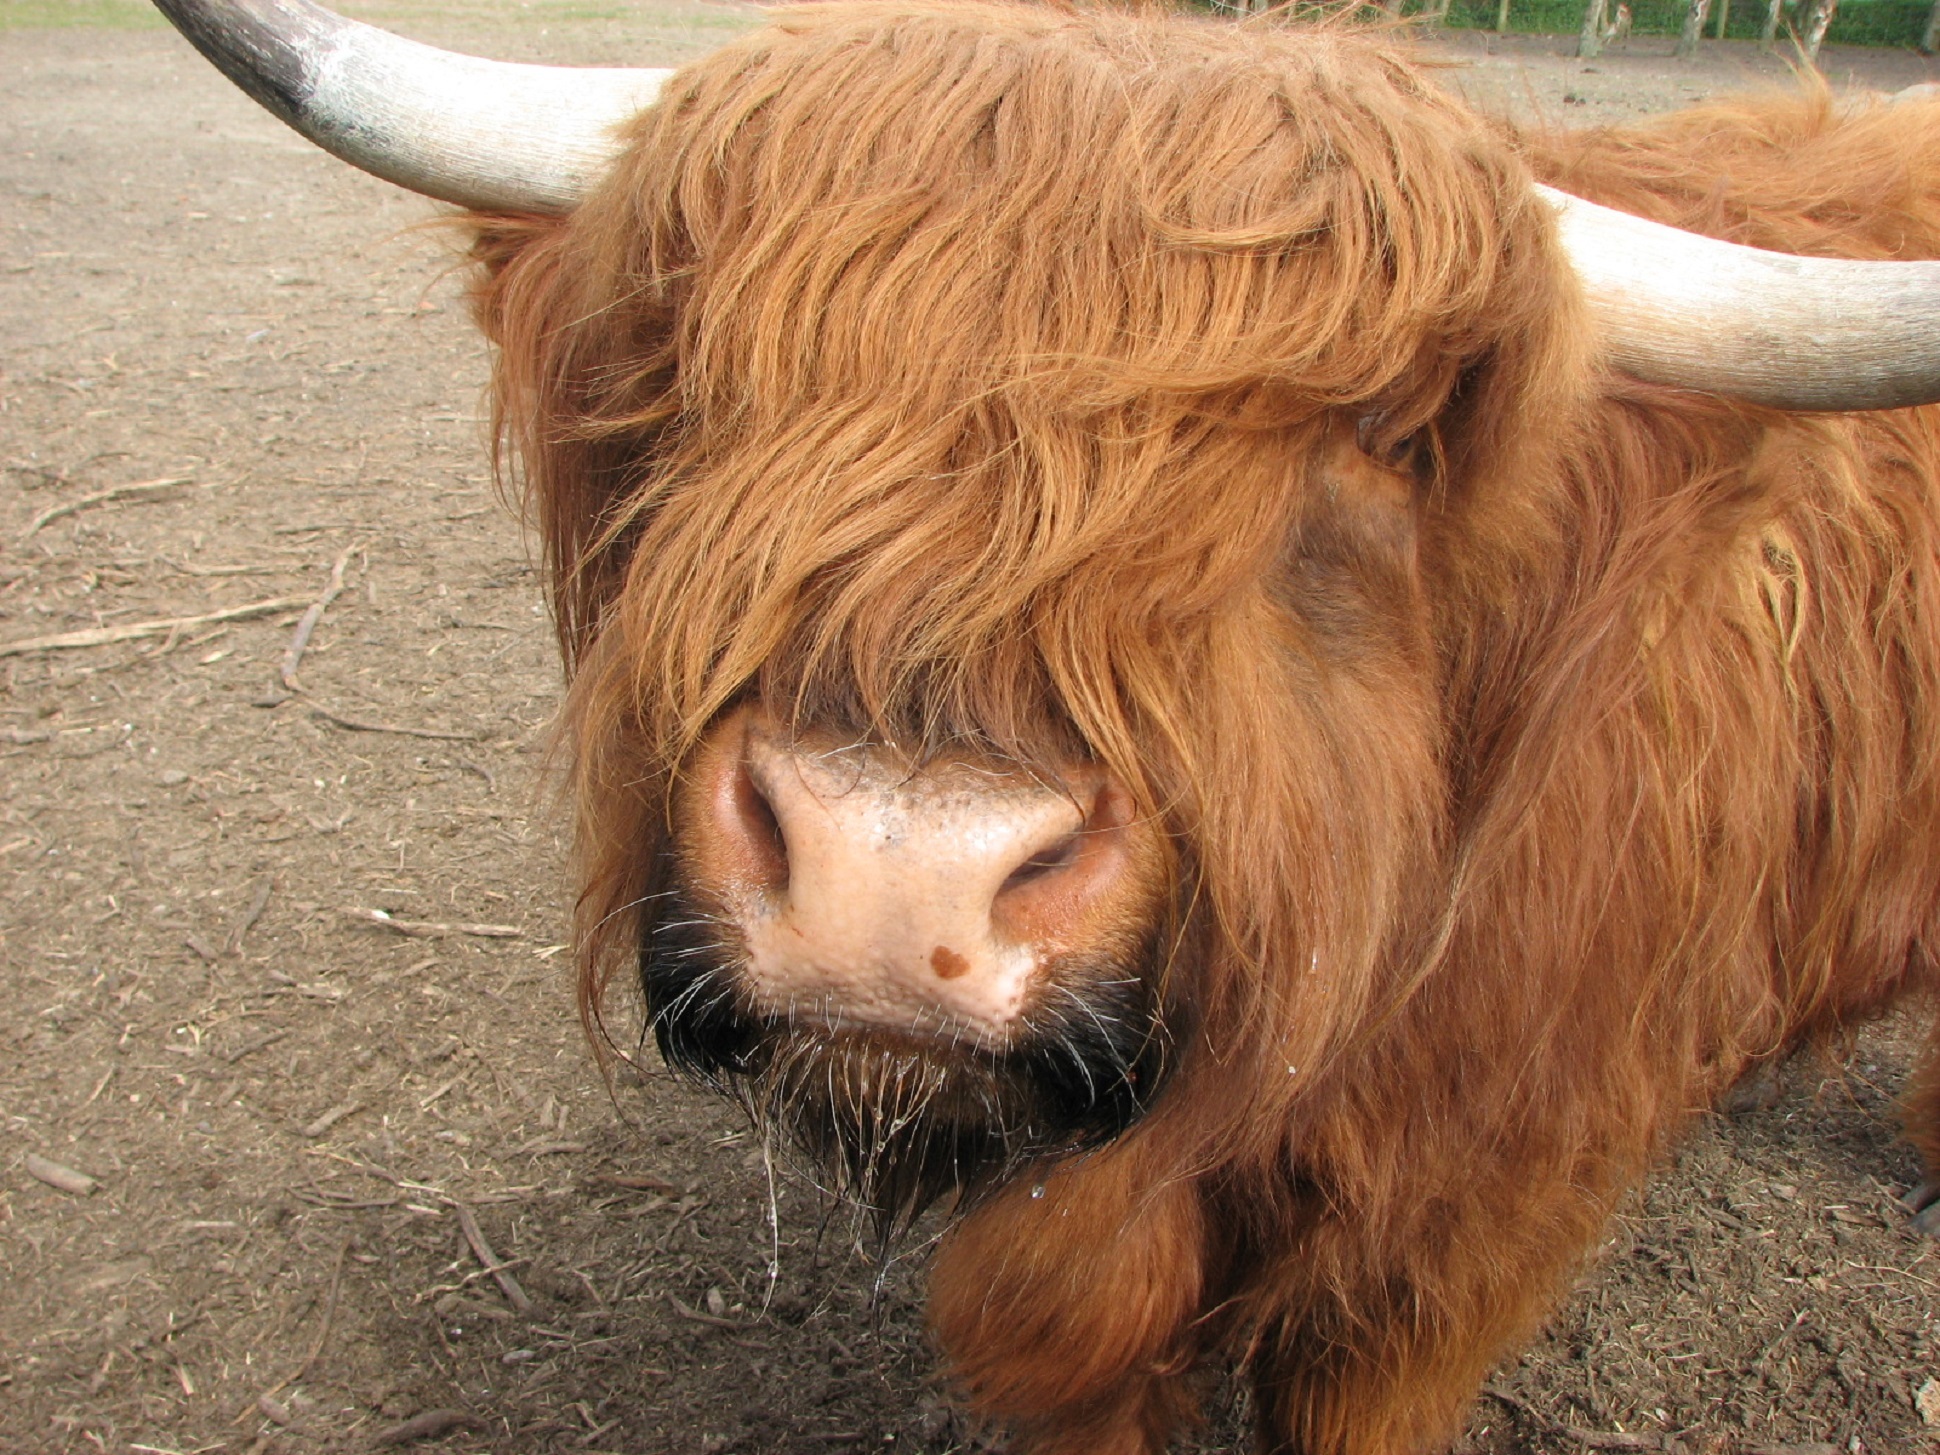
farm, horn, cow, cattle, pasture, mammal, mane, bull, animals, vertebrate, yak, ox, cattle like mammal, cow goat family, muskox